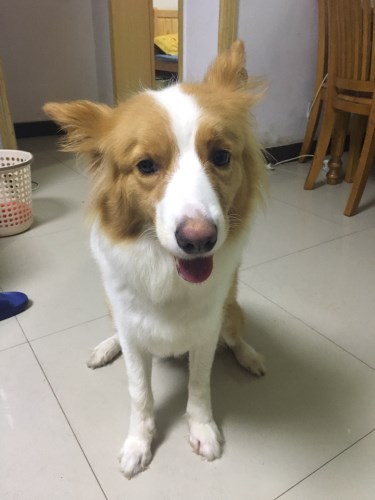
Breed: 2594-n000109-Border_collie